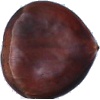
Label: Chestnut 1